Université de Sherbrooke

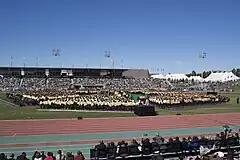
Graduation ceremonies at Université de Sherbrooke

The University of Sherbrooke offers a variety of bachelors, masters, doctoral and post-doctoral programs as well as various certificates and microprograms.